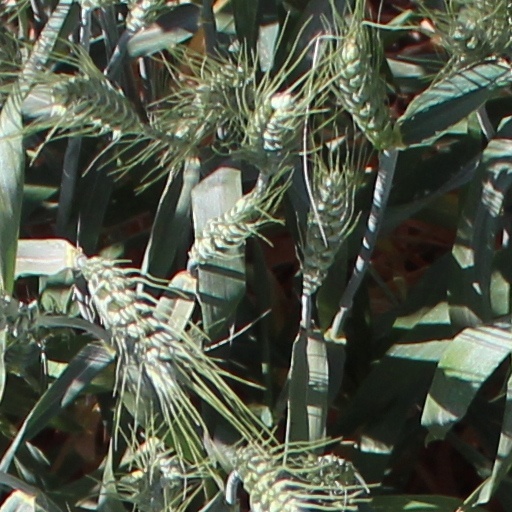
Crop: wheat